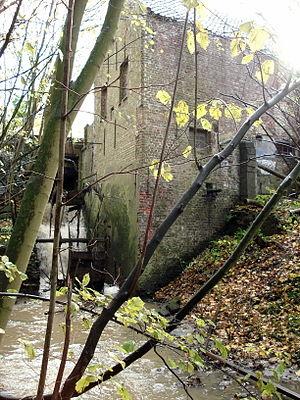
Hautem-Saint-Liévin (néerl. Sint-Lievens-Houtem), Flandre-Orientale, Belgique. Moulin à eau sur le Molenbeek, XIXe siècle.
Hautem-Saint-Liévin est une commune néerlandophone de Belgique sur le Molenbeek dans le Denderstreek située en Région flamande, dans la province de Flandre-Orientale. La commune, qui compte quelque 9 000 habitants, résulte de la fusion, survenue en 1977, du village de Sint-Lievens-Houtem avec les villages circonvoisins de Bavegem, Letterhoutem, Vlierzele et Zonnegem; fut également été rattachée à la nouvelle entité une petite partie de la commune de Oombergen comprenant les quartiers de Espenhoek, Cotthem et Hoogveld.